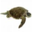
Label: turtle